Noto Soeroto

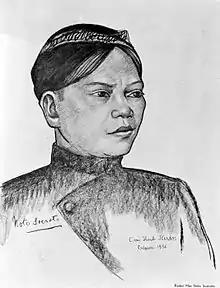

Raden Mas Noto Soeroto (1888–1951) was a Javanese prince from the Jogjakarta noble house of Paku Alaman and was a poet and writer of Dutch Indies literature and journalist from the Dutch East Indies (now: Indonesia). He significantly contributed to the Dutch literary system by exploring new literary themes and focusing on indigenous protagonists, at the same time drawing attention to indigenous culture and the indigenous plight.